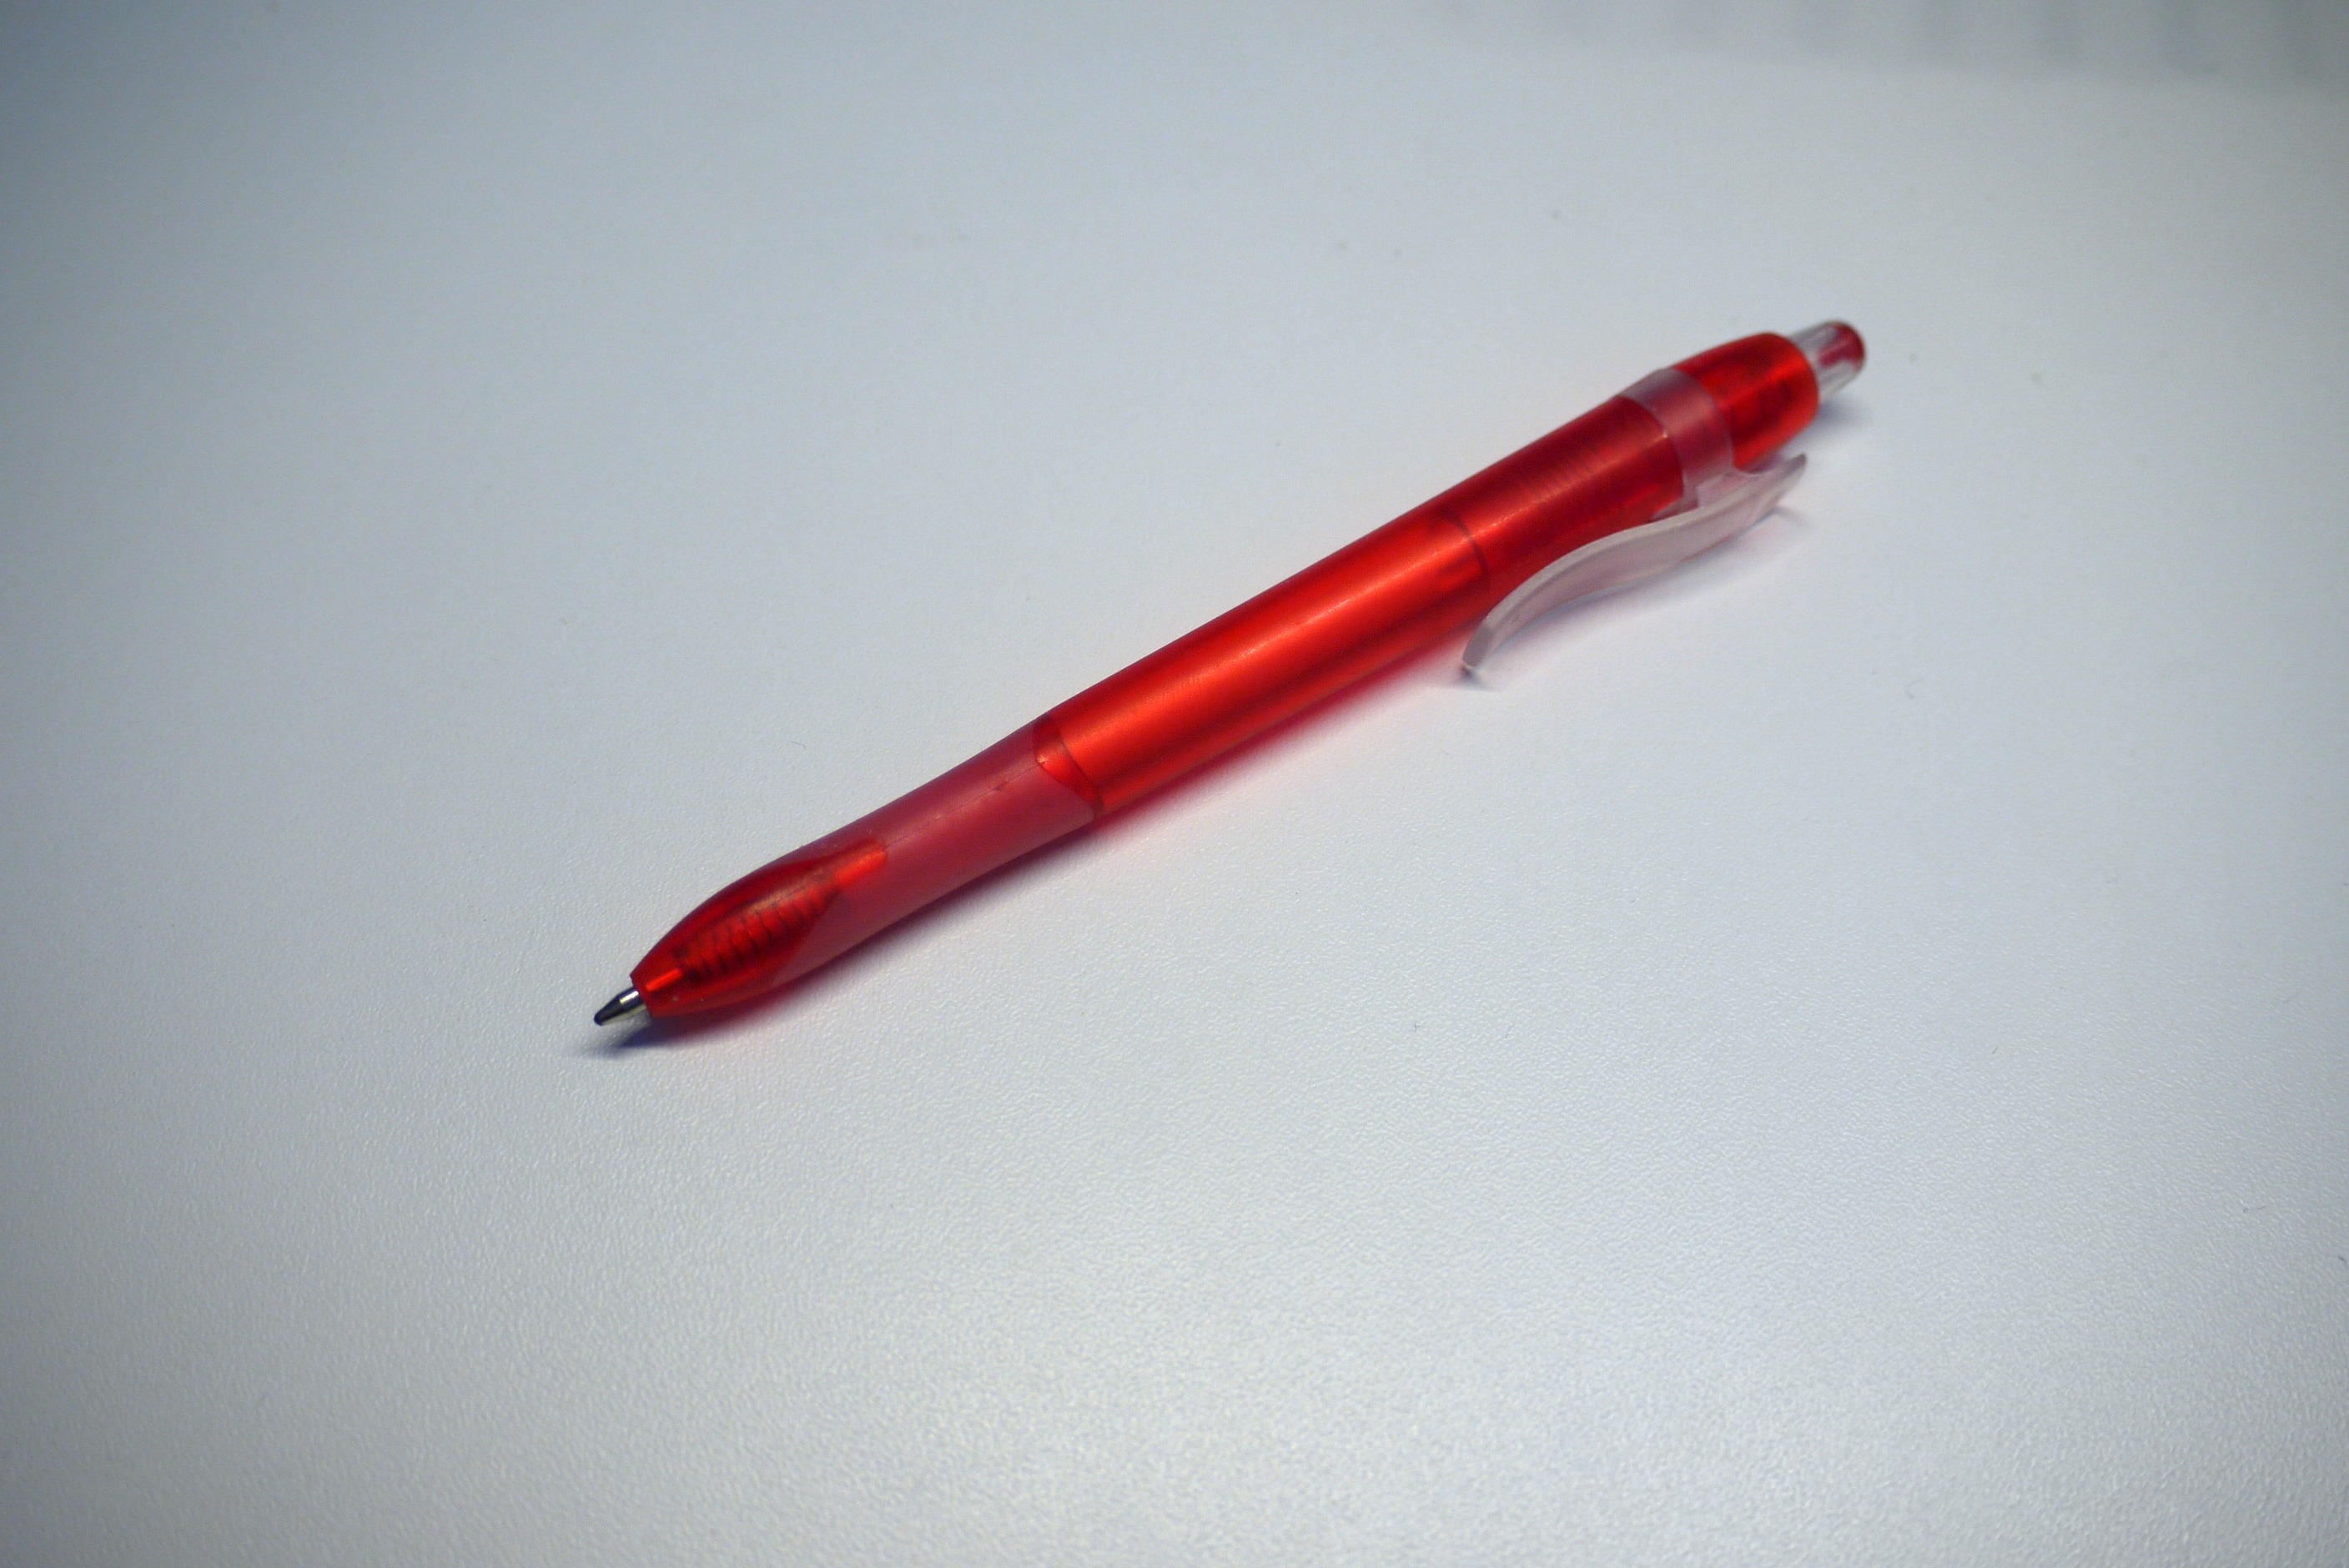
writing, hand, pen, red, paper, lip, ink, write, blank, ball pen